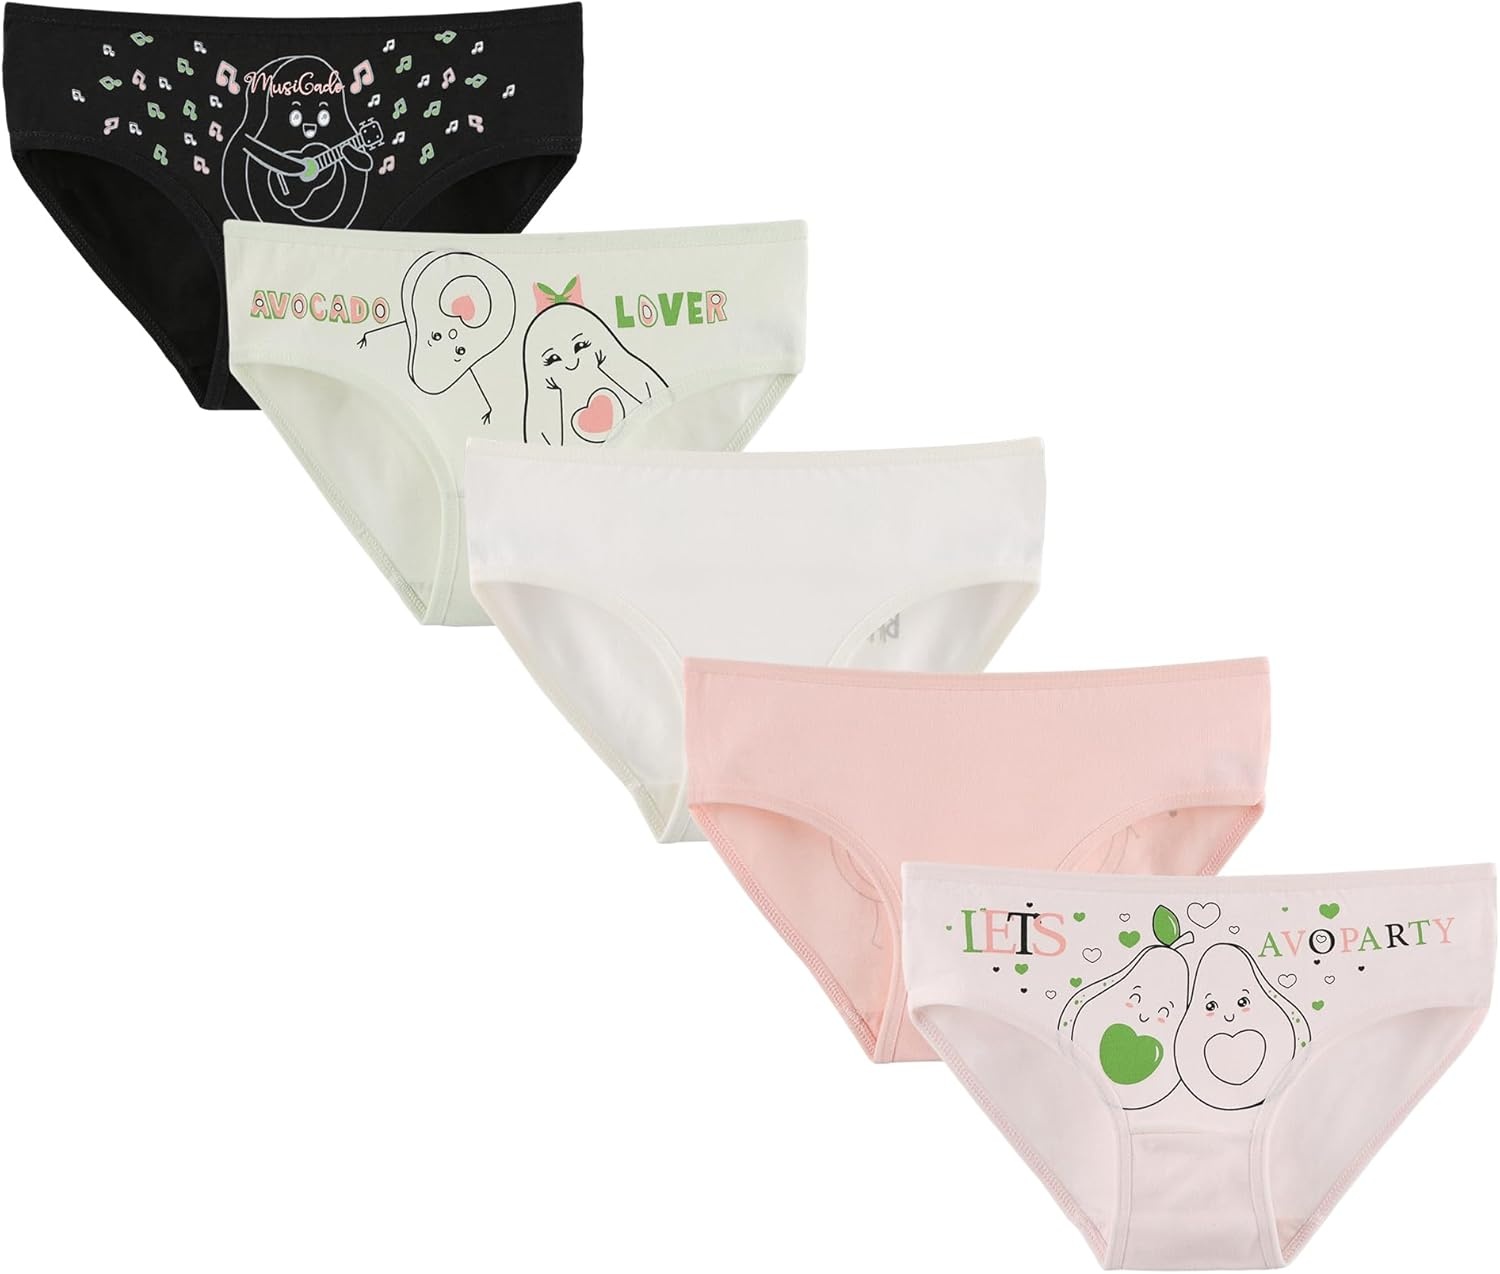
Donella Girls' Soft Cotton Underwear - Kids Bikini Brief Panties for Girls and Toddlers 5-Pack, Age: 2-15
Overview Fabric type : 95% Cotton, 5% Spandex Care instructions : Machine Wash Origin : Imported About this item Premium Material: Crafted with a blend of 95% Cotton, 5% Spandex. Guarantees a super soft stretch that perfectly tailors your child's shape. The natural cotton fabric is gentle on the skin, ensuring ultimate comfort for your little one. Itch-Free Tag: Discover superior comfort for your toddlers and big girls with our meticulously crafted girls' underwear. Toddler girls panties are designed for all-day wear, featuring an itchless inner tag that ensures irritation-free comfort. Made to Last: Without shrinking or discoloring in the wash, maintaining their vibrant colors and perfect fit even after multiple washes. We recommend washing at a maximum temperature of 105 F. High-quality cotton underwears are made in Turkey. Breathable, Comfy and Healthy: Designed with an elastic waistband and leg openings for an easy, secure fit. And with breathable healthy fabric, children can enjoy all-day comfort and protection for their sensitive skin. Vibrant Options: Girls panties come in a pack of 5, available in both solid and playful prints. Versatile for school or play, your little girl can mix and match with her favorite outfits. With a variety of choices, she will be ready for any occasion.
Brand: Donella
Category: Apparel & Accessories > Clothing > Girls' Underwear > Girls' Underpants > Bikinis